Kuthiravattam Pappu

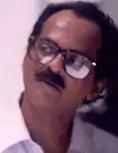

Padmadalakshan, better known by his stage name Kuthiravattam Pappu (24 December 1936 – 25 February 2000), was a popular Indian stage and film actor. His repertoire of acting was based on his unique style and use of the "Kozhikodan" dialect, impeccable timing and the capability to grasp the subtle nuances of any character and mould it into his signature "Pappu style". He acted in over a thousand Malayalam films. He made his debut in a small comic role in "Bhargavi Nilayam". His character was named Kuthiravattom, a name that stuck for the rest of his career.